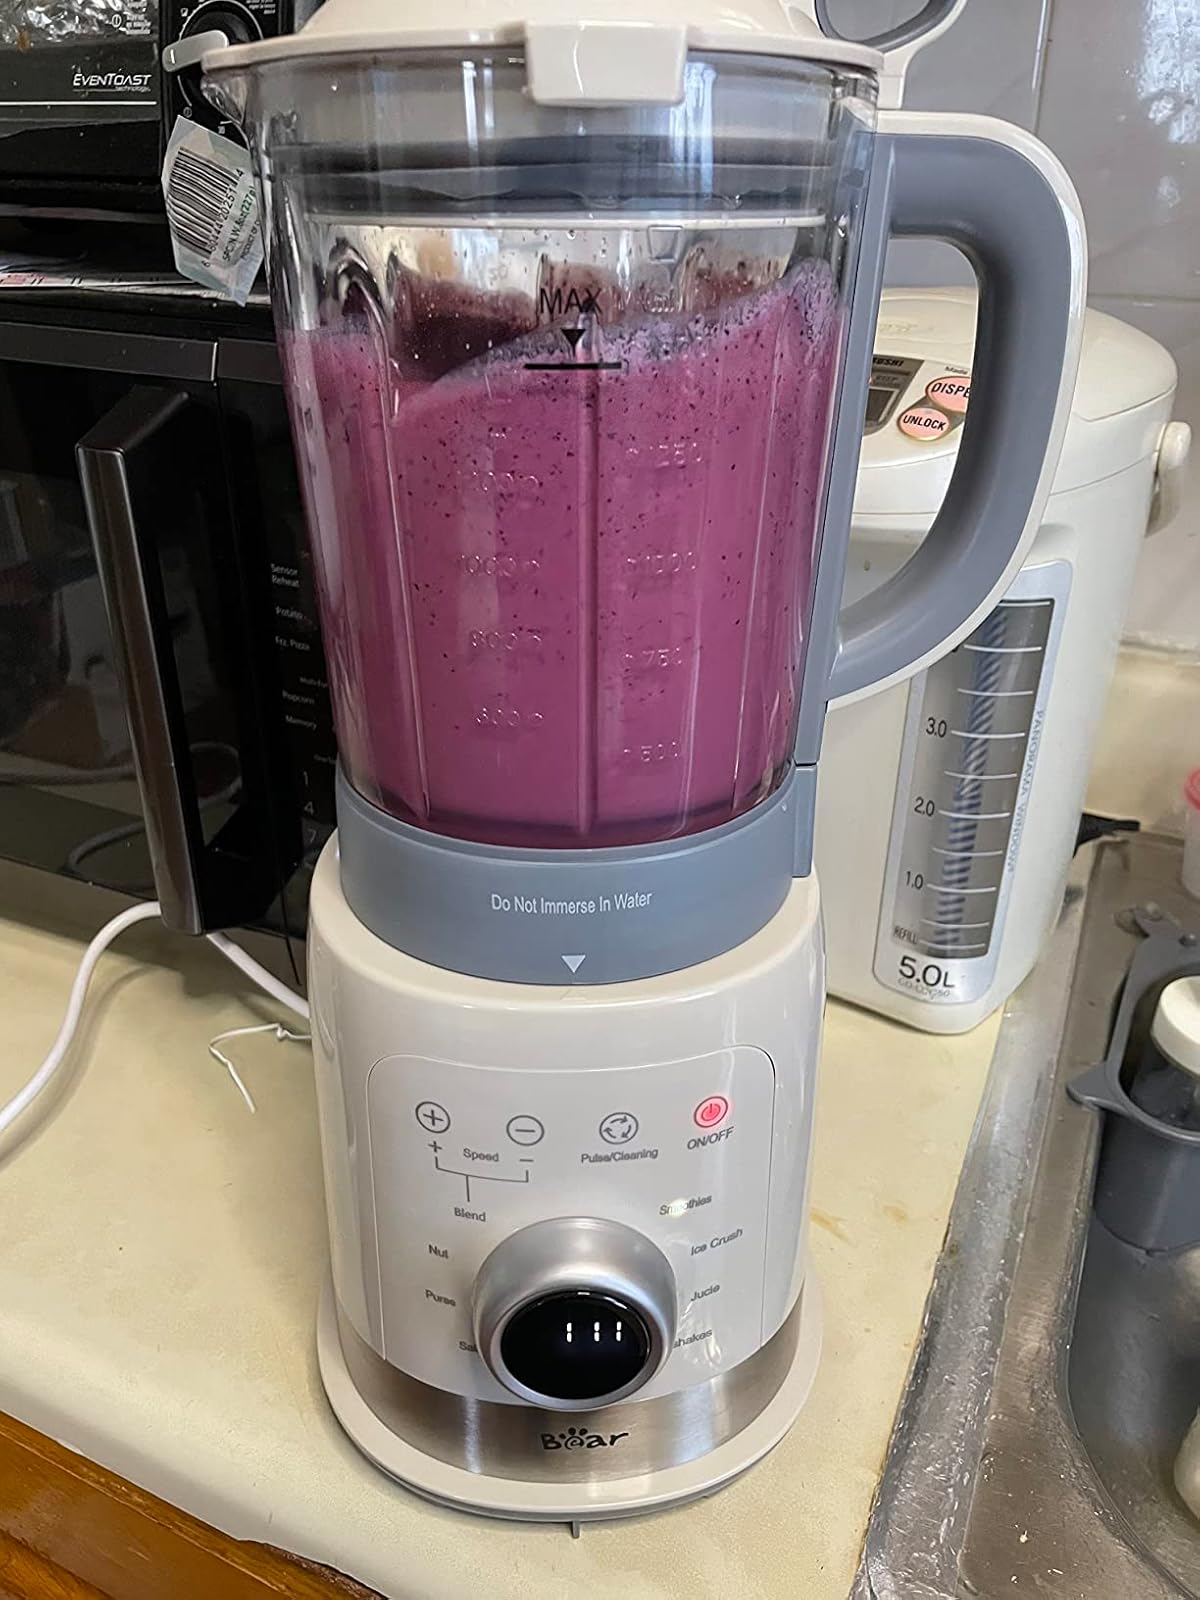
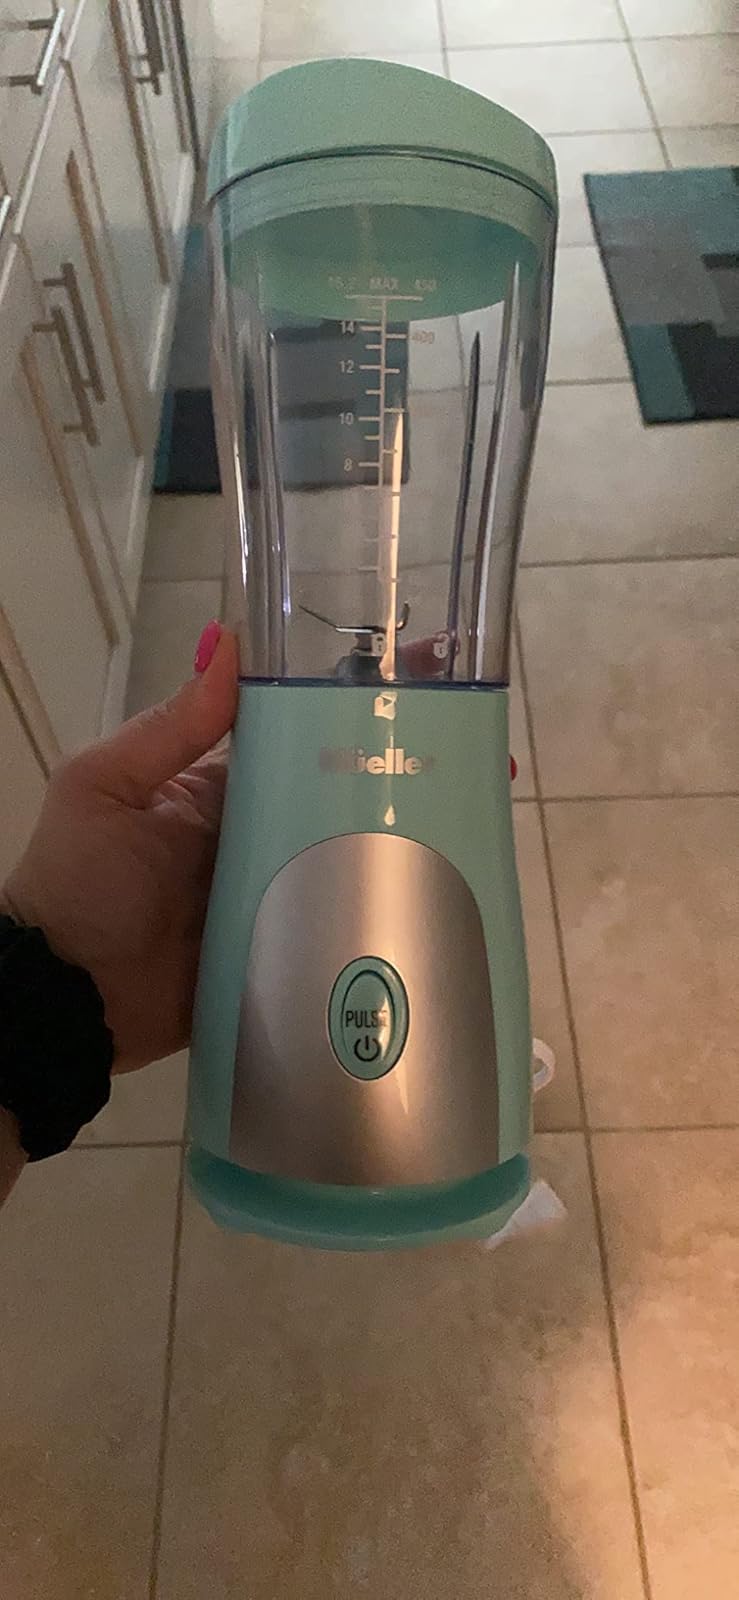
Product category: items_blender
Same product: no